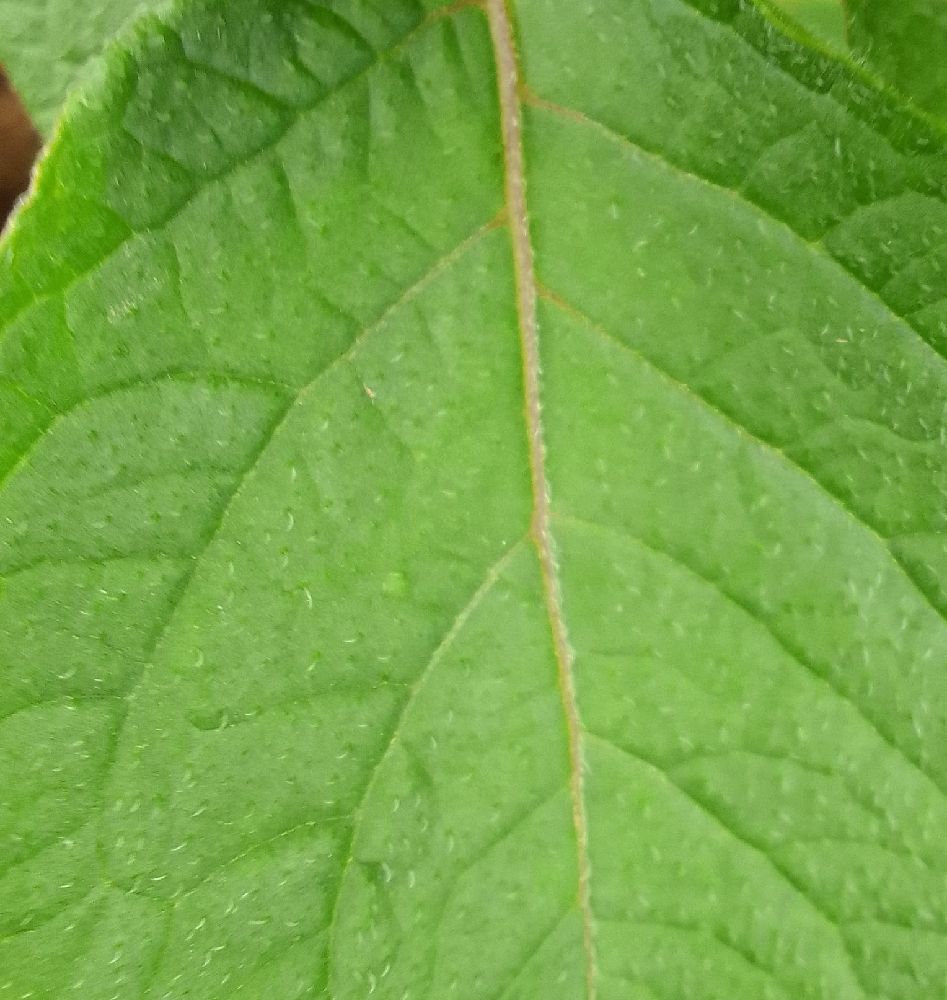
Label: Healthy